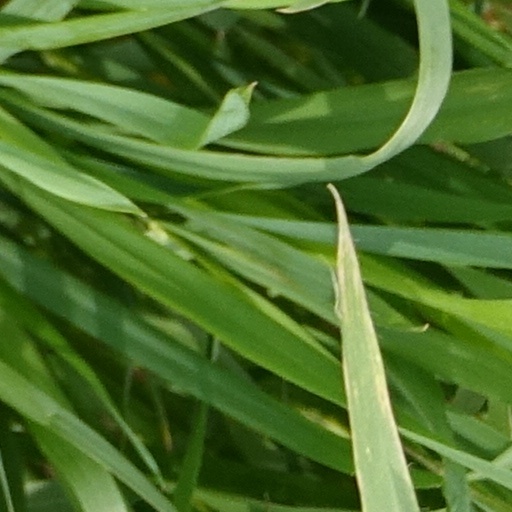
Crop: wheat